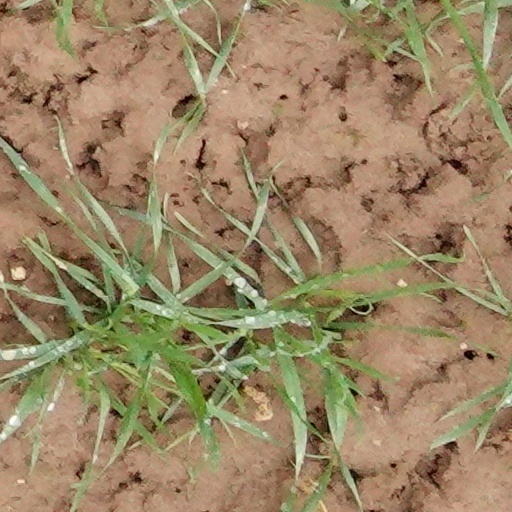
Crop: wheat